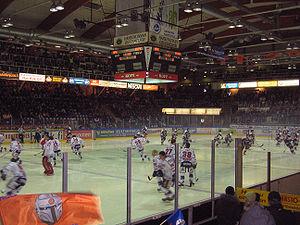
Le HIFK est un club sportif de Finlande localisé dans la capitale, Helsinki et fondé en 1897 quand la ville était toujours suédophone. Bien que le HIFK tienne des activités dans plusieurs sports, tels que le football, le bandy, le floorball, le handball, l'athlétisme et le bowling, le club est surtout connu pour son équipe de hockey sur glace, qui existe depuis 1927 et qui évolue dans la SM-liiga et a remporté 6 championnats, soit en 1969, 1970, 1974, 1980, 1983, 1998 et 2011.
Le sport en Finlande est un passe-temps national, et de nombreux Finlandais se rendent régulièrement aux compétitions sportives. Le sport national est le Pesäpallo, proche du baseball, mais les sports les plus populaires en termes d'audience et de couverture médiatique sont le hockey sur glace, les sports mécaniques en général et la Formule 1 en particulier. De nombreux pilotes finlandais se sont fait connaitre au niveau mondial, et plusieurs d'entre eux sont devenus champions du monde en rallyes, en moto et en Formule 1. De plus, de par sa situation géographique favorable, la Finlande est depuis longtemps l'une des meilleures nations mondiales en ski nordique, et notamment en saut à ski qui est un sport très populaire dans tout le pays.
La Pohjantähti Areena précédemment connu sous les noms Ritari-areena, Patria-areena et Ritarihalli est une patinoire du quartier de Pullerinmäki à Hämeenlinna en Finlande. Elle a été construite en 1979.